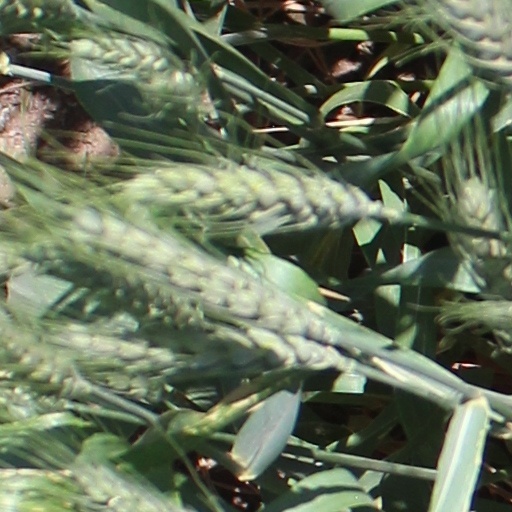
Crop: wheat